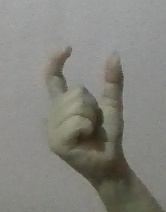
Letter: nun